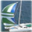
Label: ship